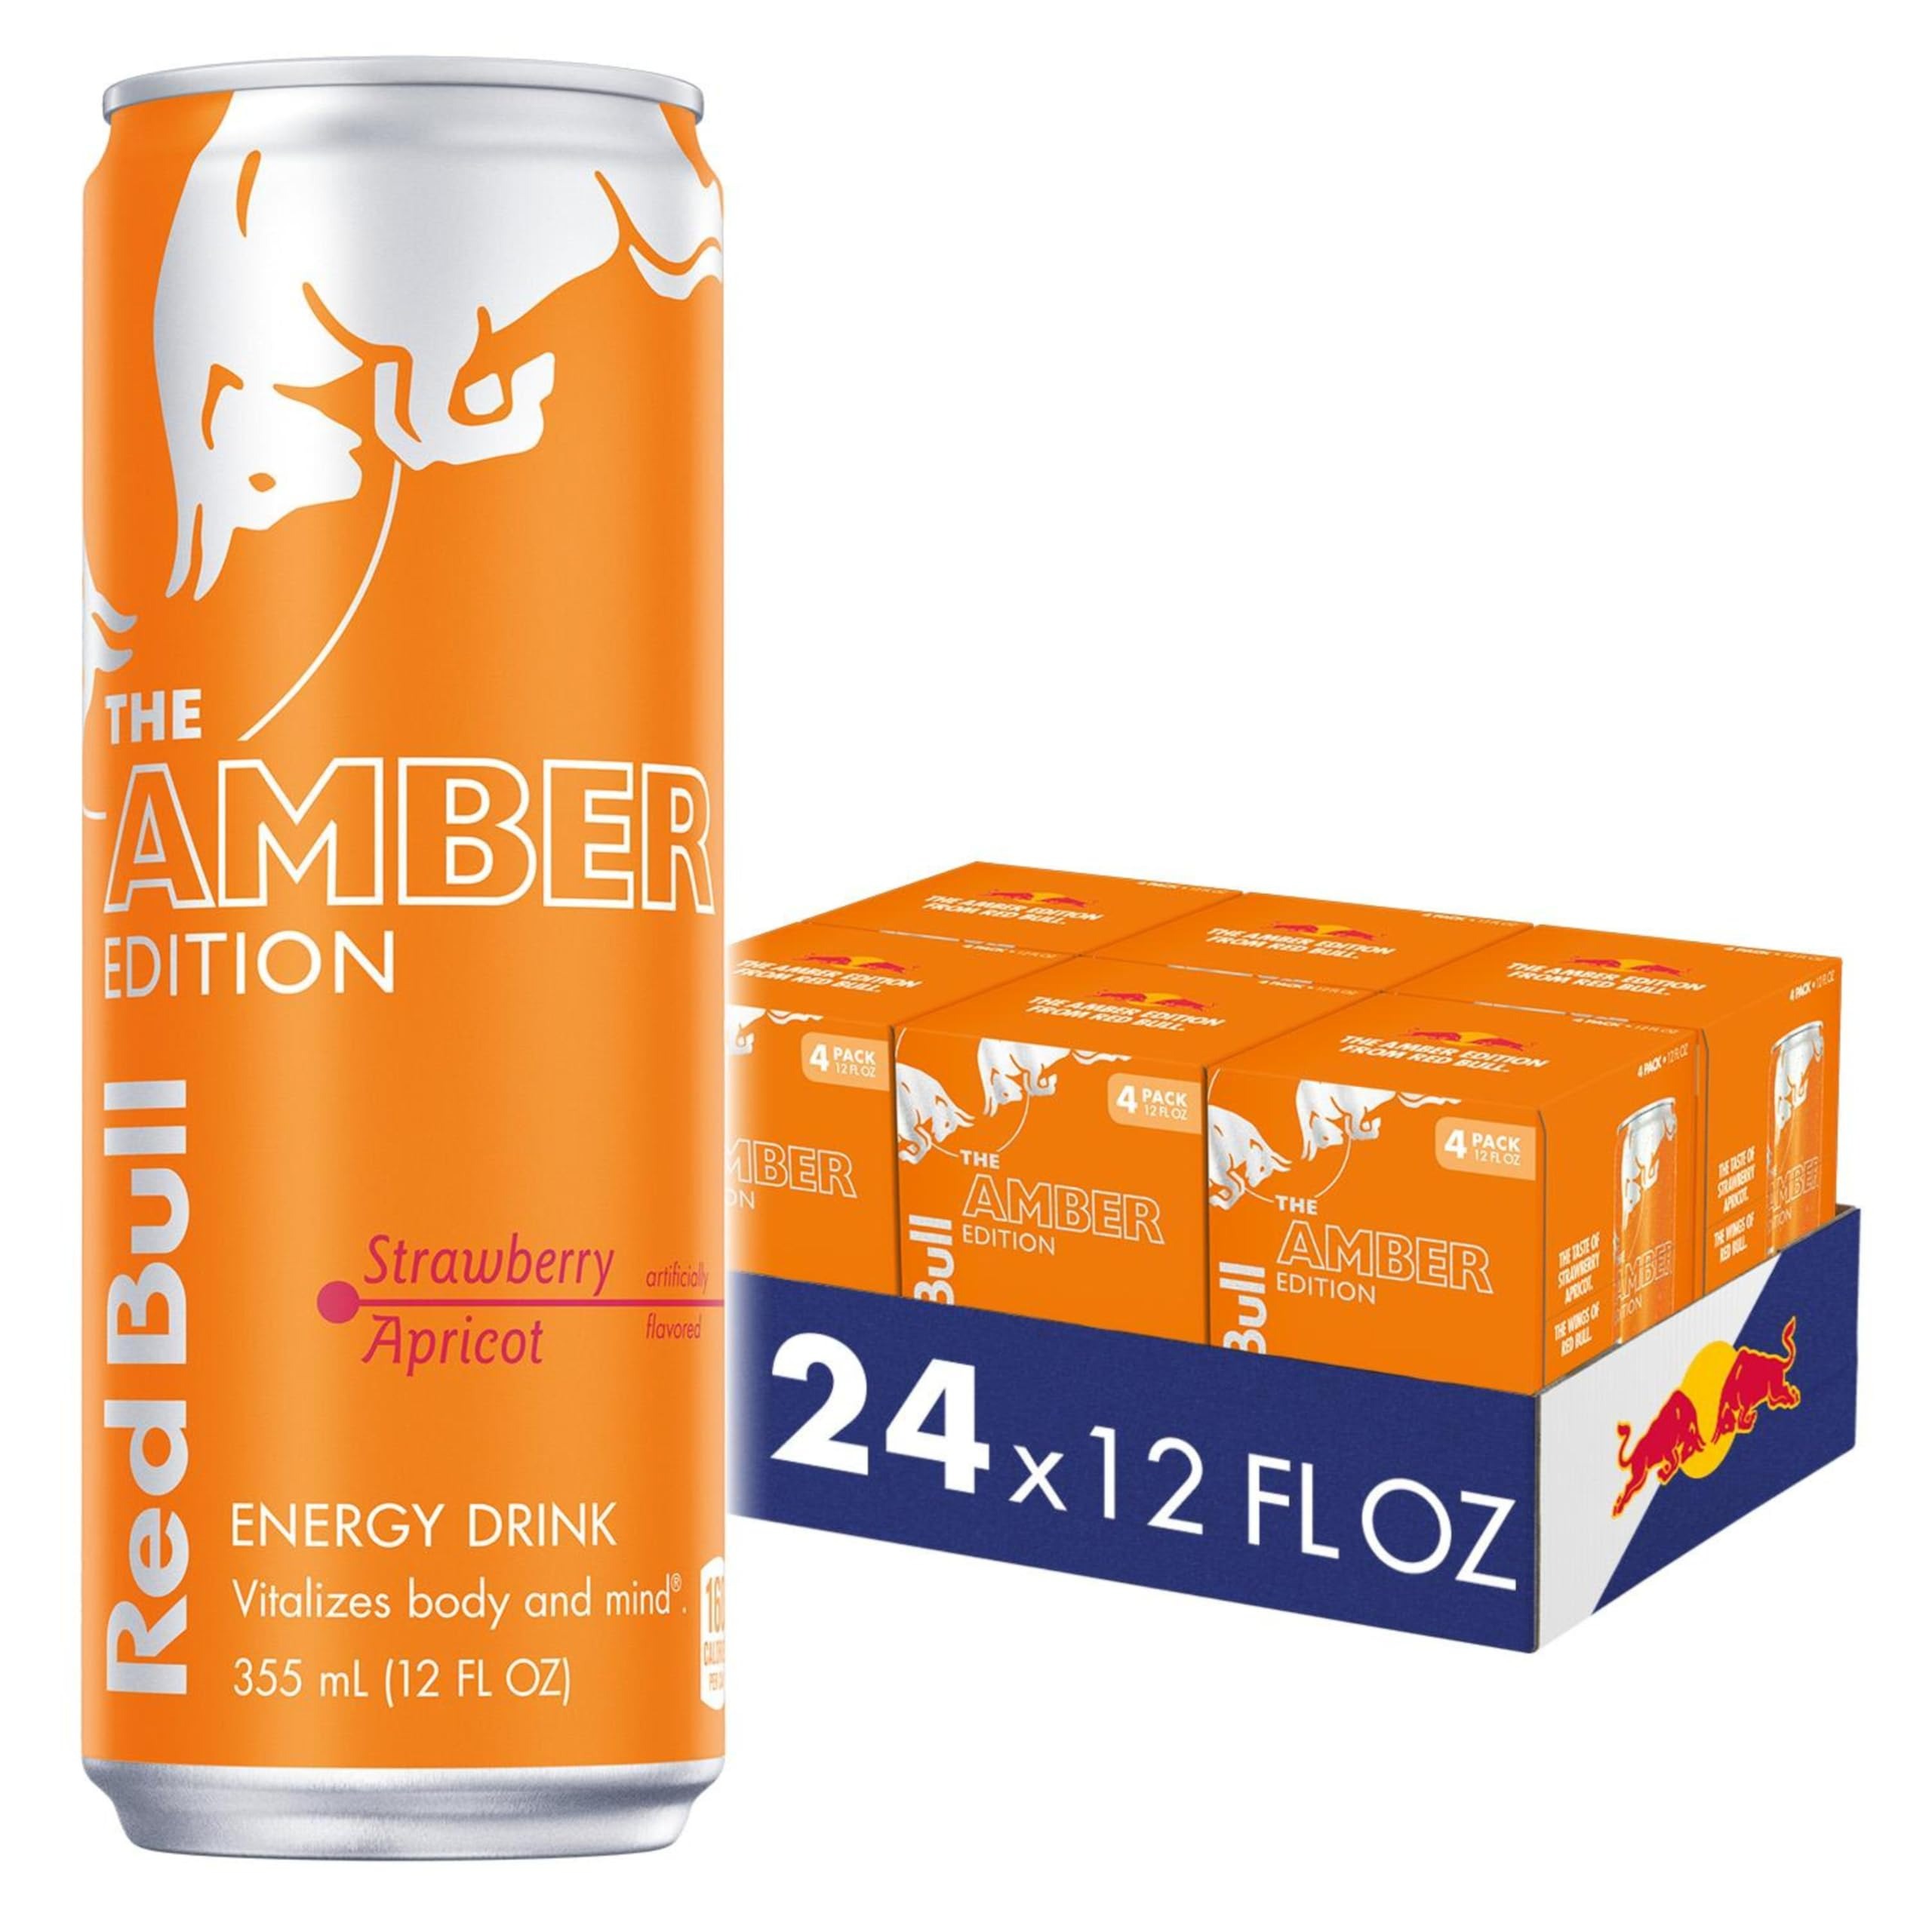
Item Name: Red Bull Amber Edition Energy Drink, Strawberry Apricot, with 114mg Caffeine plus Taurine & B Vitamins, 12 Fl Oz, 6 Packs of 4 Cans (Pack of 24)
Bullet Point 1: Enjoy the taste of Strawberry and Apricot with a touch of Peach in the Red Bull Amber Edition; Features taurine, an amino acid, plus four essential B-group vitamins B3, B6, B12 and B5, which contribute to normal energy-yielding metabolism
Bullet Point 2: Each 12 fl oz can contains 160 calories, 114mg of caffeine which helps to increase alertness, plus 38g of real sugar similar to a glass of apple juice of the same size
Bullet Point 3: This lightly sparkling energy drink gives you wiiings for gaming, work, school, sports, pre-workout, music festivals, and on-the-go; Made to be vegetarian and free from wheat, dairy, gluten, and lactose
Bullet Point 4: Try our unique Red Bull Editions featuring the flavors of Peach-Nectarine, Juneberry, Watermelon, Blueberry, Dragon Fruit and more; Sugar free options include Red Bull Sugar Free and Red Bull Zero
Bullet Point 5: Best enjoyed ice cold, Red Bull makes an excellent base for non-alcoholic mocktails; Add in your favorite fruit juice or fruit garnishes for endless combinations
Value: 288.0
Unit: Fl Oz

Price: 10.49